Khojki script

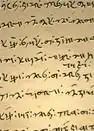
Ginan attributed to Pir Shams from Mahan.

According to the Nizari Ismaili tradition Pir Sadardin, the 15th-century "dā’ī" (preacher), invented the Khojkī script. While it is now firmly established through epigraphic evidence that the script predates the arrival of the "dā’ī" in the form of the Lohānākī or Lārī script, scholars argue that it is very likely that Pīr Ṣadr al-Dīn did in fact play a pivotal role in the evolution, refinement, and the more widespread use of the script. Dr. Ali Asani, a leading scholar of Ismaili literature and one of the very few academics to systematically study Khojkī manuscripts concludes: "we may surmise that Khojkī is most likely a polished or more developed form of Lohānakī with the legendary Pīr Ṣadr al-Dīn perhaps having played a role in its evolution."